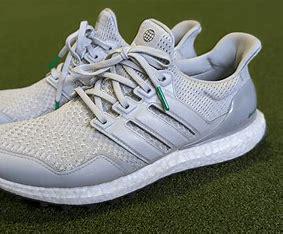
Brand: Adidas
Model: Ultraboost